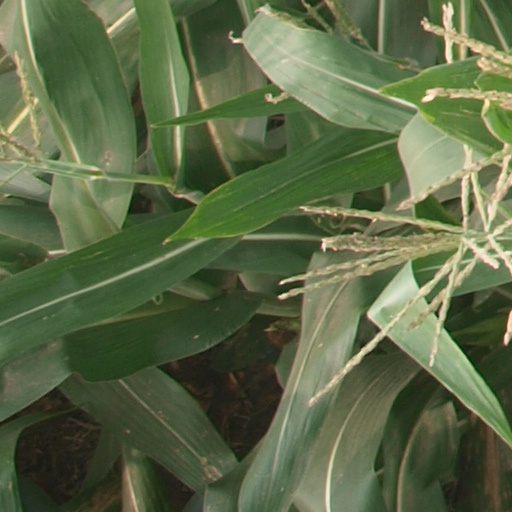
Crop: maize; corn